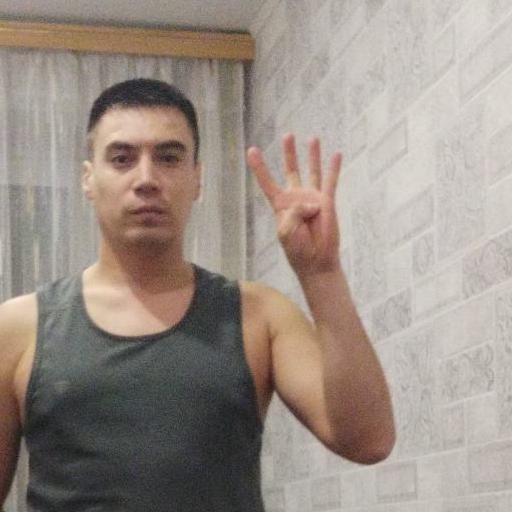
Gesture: four